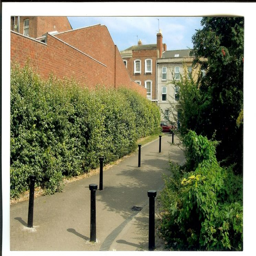
walkway constructed after the demolition .